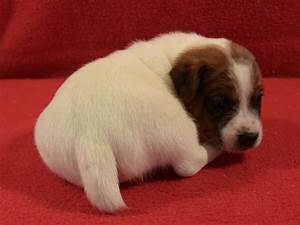
Label: dog